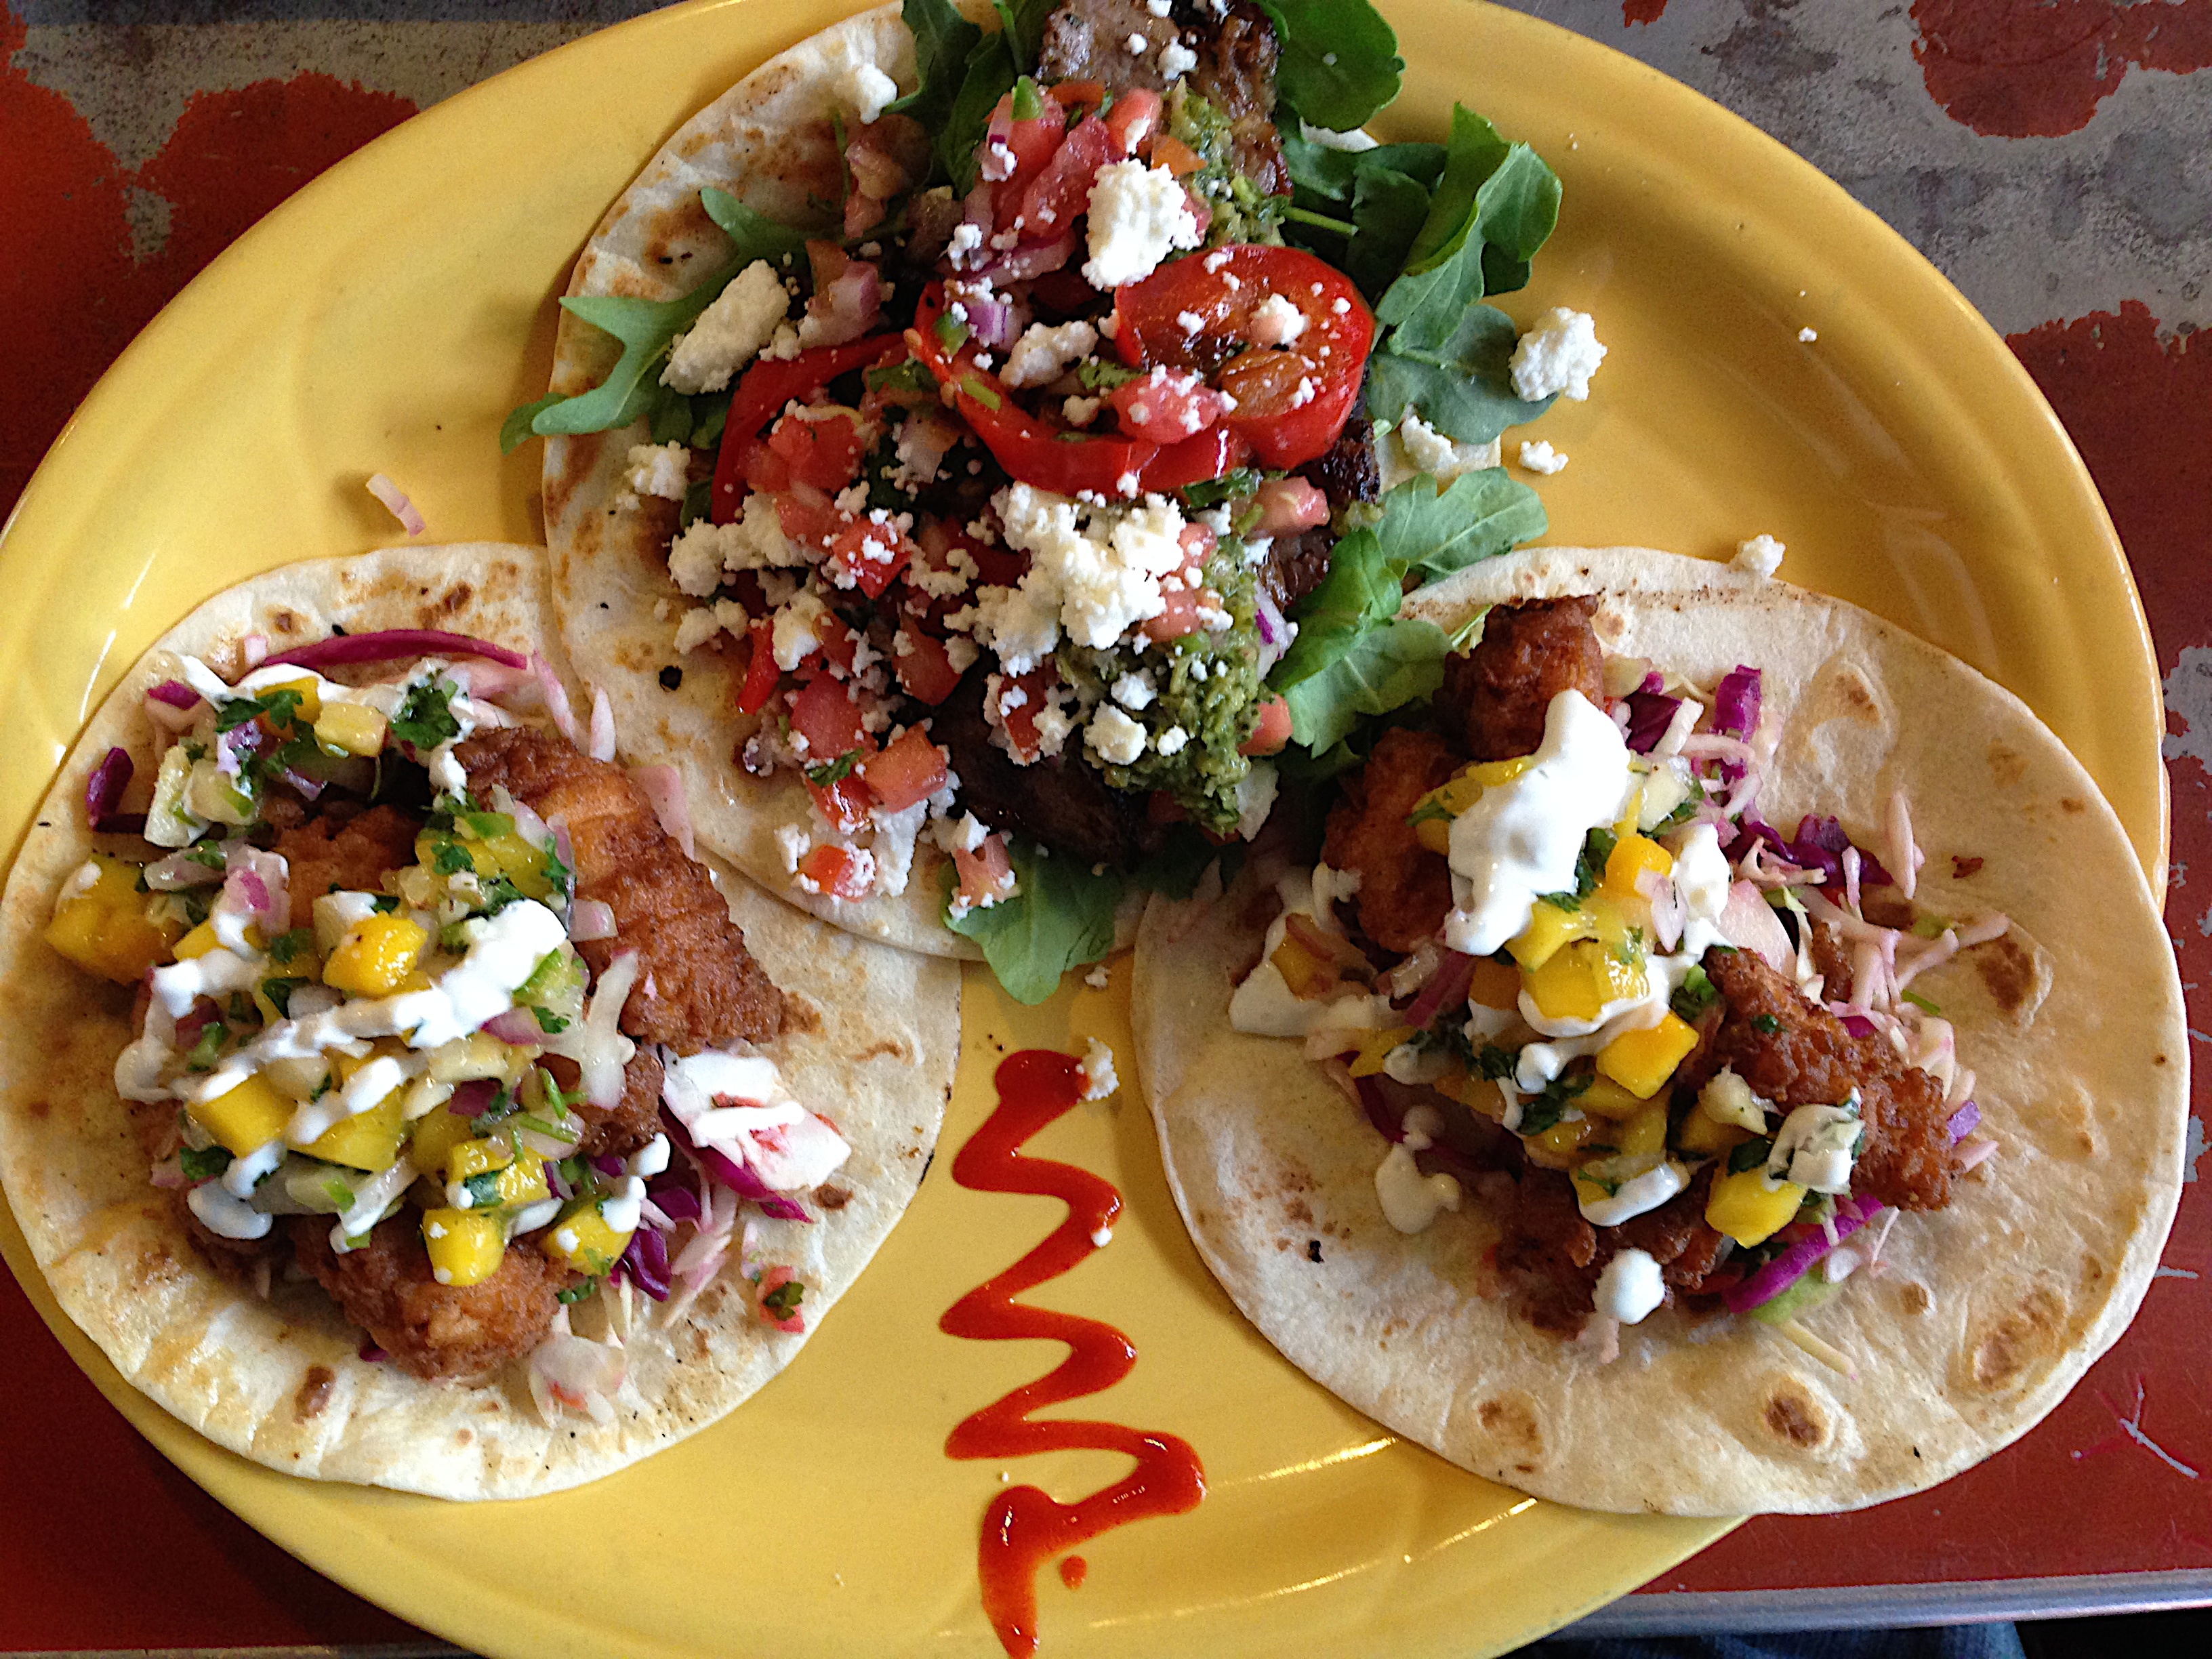
dish, food, produce, meat, cuisine, street food, taco, 2014365, tostada, flatbread